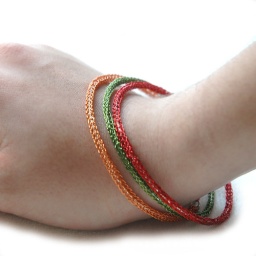
Trio bangles in fall colors, green, red wine and rusty orange